Nrisimha Tapaniya Upanishad

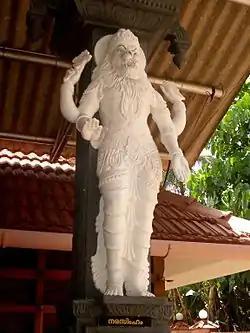
Narasimha avatar

The Nrisimha Tapaniya Upanishad (नृसिंह तापनीय उपनिषद्) is a minor Upanishadic text written in Sanskrit. It is one of the 31 Upanishads attached to the Atharvaveda, and classified as one of the Vaishnava Upanishads. It is presented in two parts, the Purva Tapaniya Upanishad and the Uttara Tapaniya Upanishad, which formed the main scriptures of the Narasimha sect of the Vaishnavas dated prior to the 7th century.